Arhopala metamuta

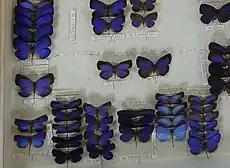
"Arhopala metamuta" and other "Arhopala" Wilcocks collection

This species is recognisable at once by the different blue of the two wings, The genitalia are specialised, with very strong short scimitar-shaped hooks ; the clasps have bilobed extremities, the outer lobe having a somewhat pointed tongue-shaped tip, and the inner lobe being spatulate, the incision being marked and moderately deep ; the penis is of medium size, with a globose orifice.